Stjepan Vukčić Kosača

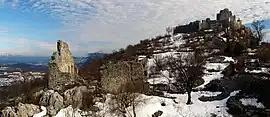
The Ljubuški Fortress was the scene of a family inner confrontation between "Herceg" Stjepan and his sons, "knez"s Vlatko and Vladislav.

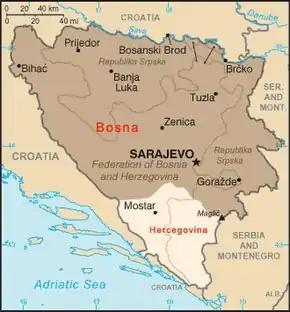
Herzegovina within modern day Bosnia and Herzegovina.

Like most Bosnian nobleman of the era, Stjepan Vukčić considered himself a staunch "Krstjanin", as adherents of the Bosnian Church were known and its members called themselves. His attitude toward the Bosnian Church was highlighted when King Tvrtko II died in September 1443. The events that ensued from Stjepan's refusal to recognise the deceased king's cousin and chosen heir, Thomas, as the new King of Bosnia, created a political crisis that culminated in civil war. Thomas had converted to Roman Catholicism, a move that was catastrophic for the "Krstjani" and the Bosnian Church. Thomas's decision to convert was a political manoeuvring, albeit founded on sound reasoning, and was intended to save the realm. Thomas committed to demonstrating his devotion by engaging in religious prosecution against his recent fellow coreligionists. These developments prompted Stjepan to give the "Krstjanins" of the Bosnian Church haven and join the Ottomans in support of Bosnian anti-King Radivoj, Thomas' exiled brother, who remained a Bosnian Church adherent despite Thomas' crusade against the church's adherents.